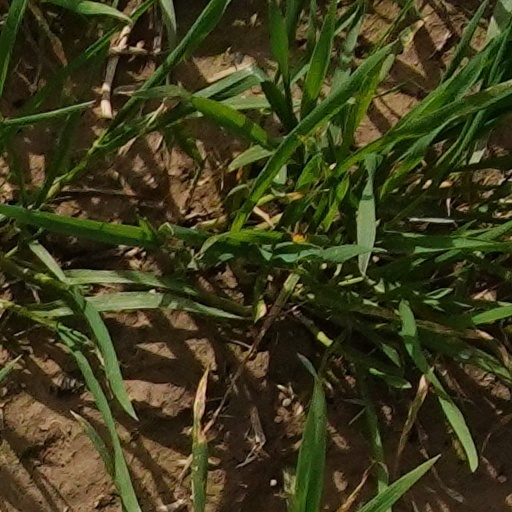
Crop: wheat